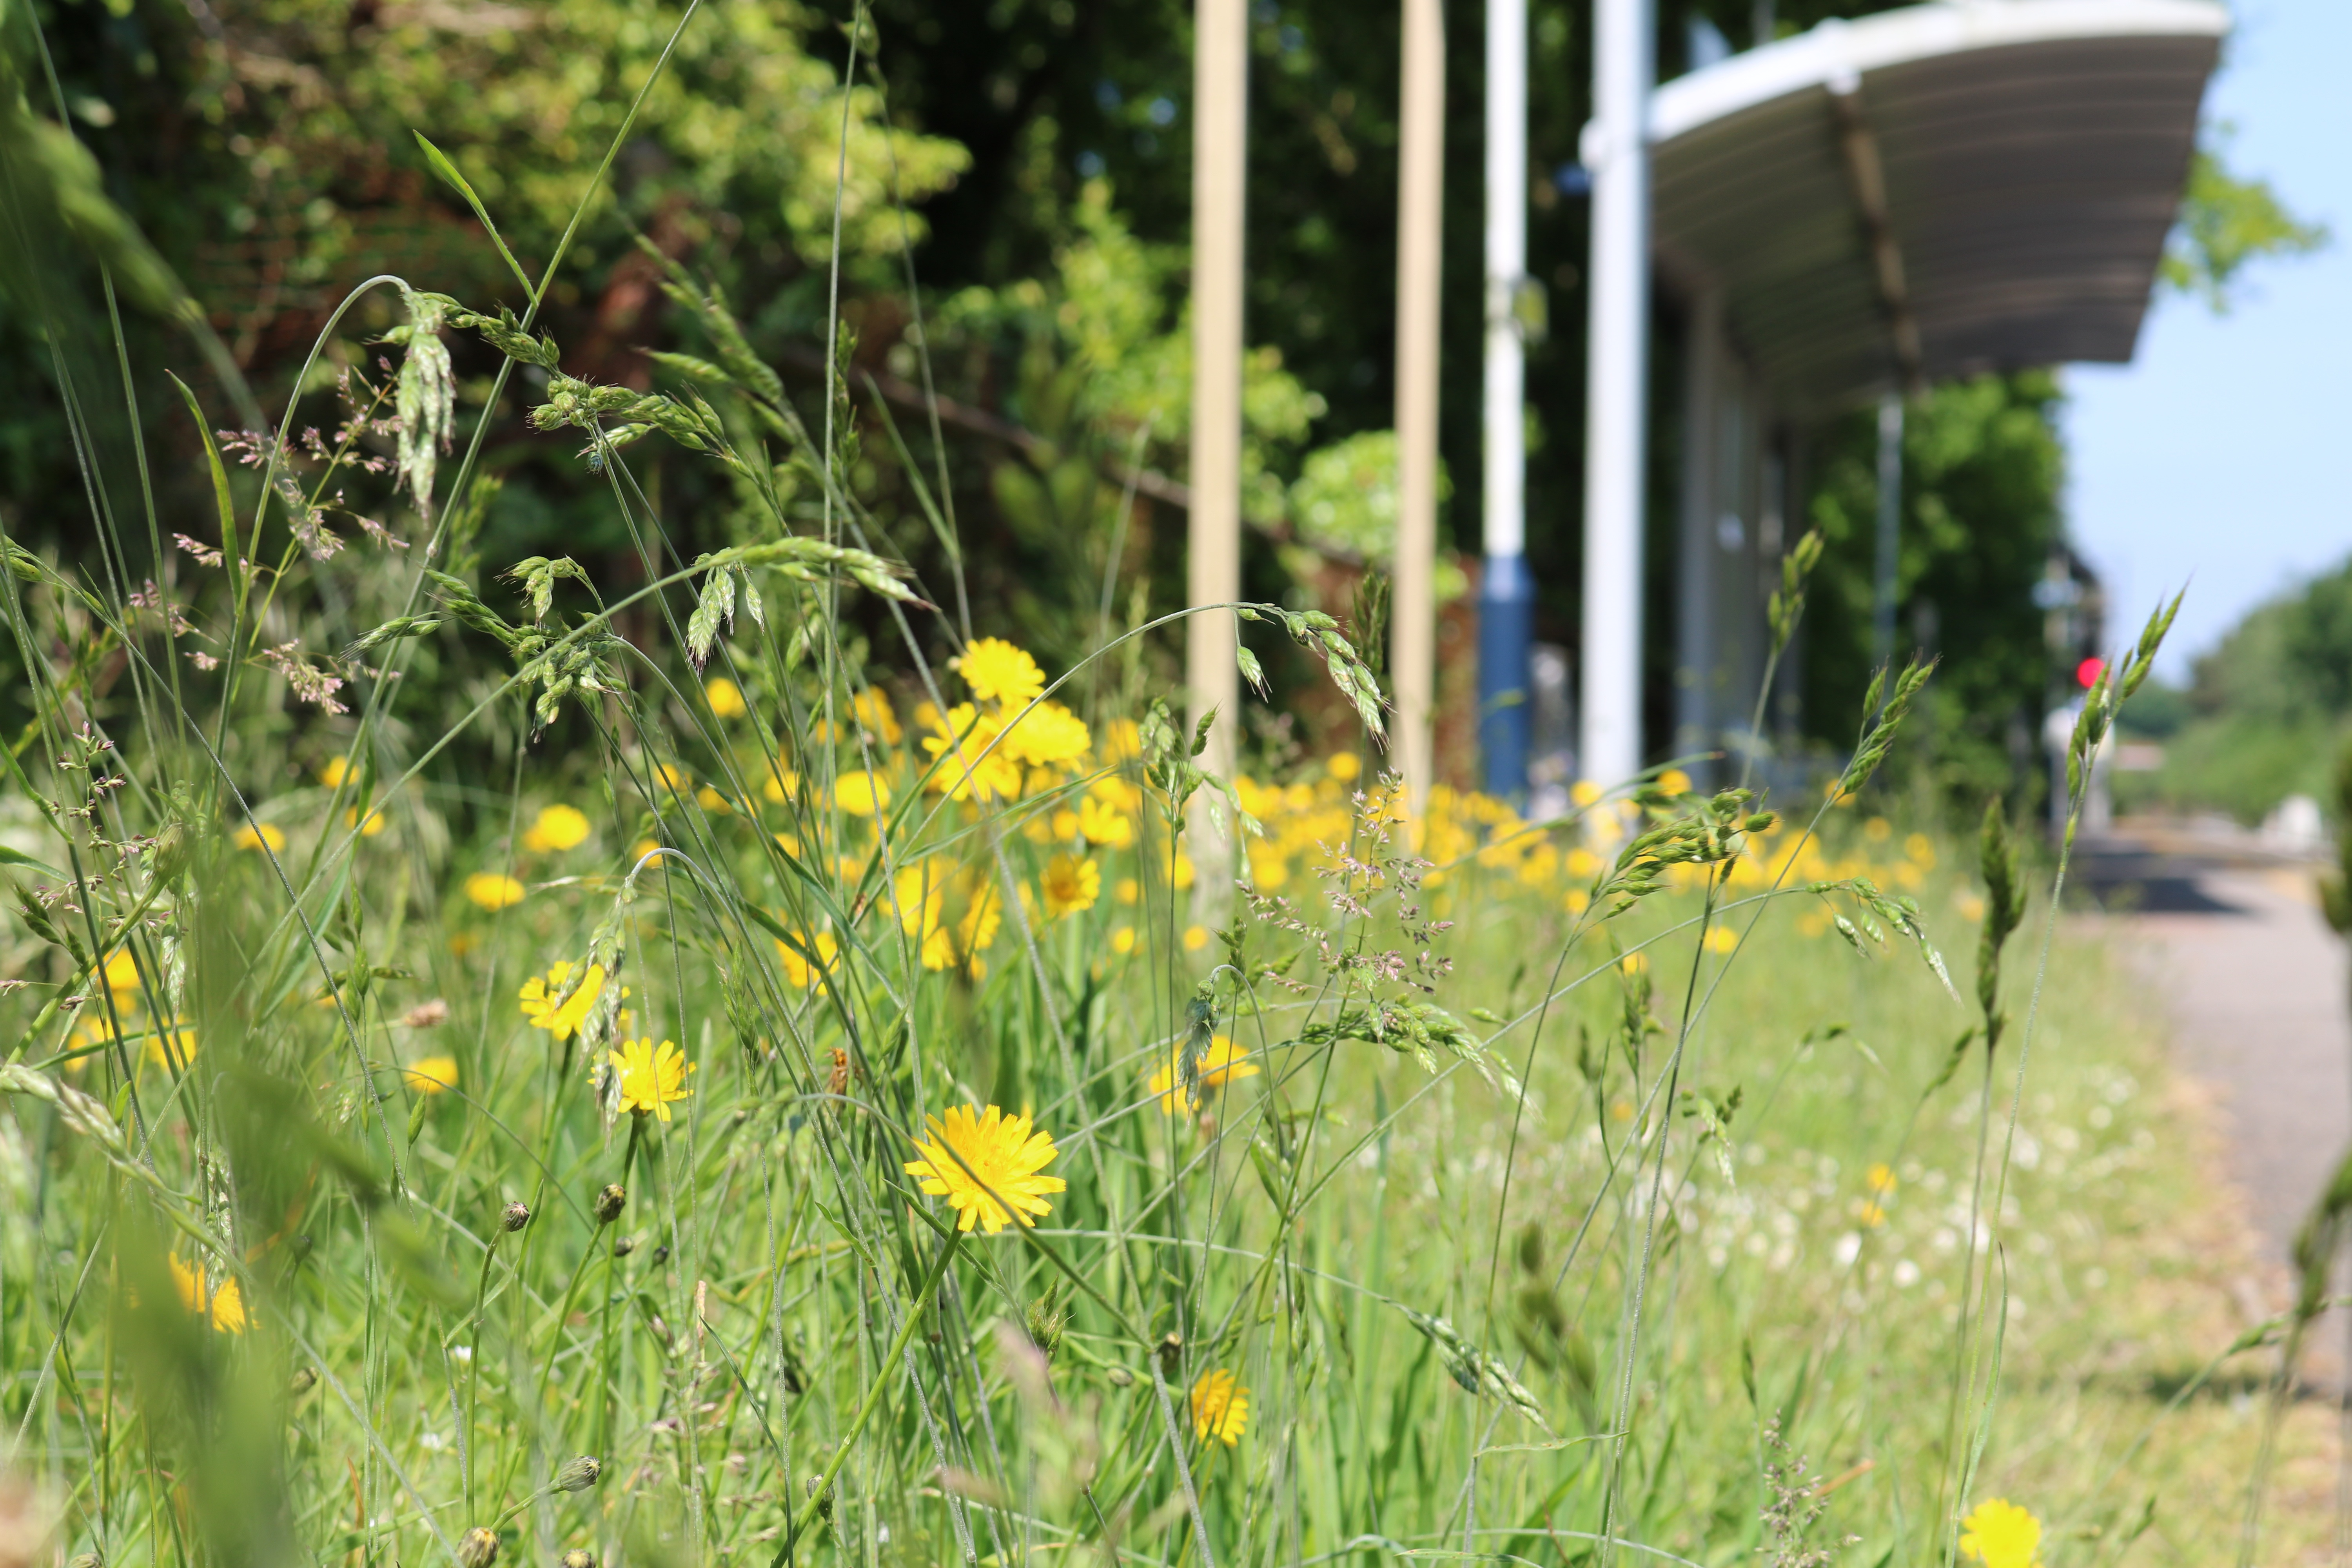
grass, plant, field, lawn, meadow, prairie, sunlight, flower, green, pasture, autumn, backyard, botany, yellow, garden, flora, wildflower, grassland, woodland, habitat, yard, ecosystem, rural area, flowering plant, natural environment, grass family, land plant